Mahajati Sadan

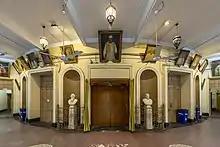
Mahajati Sadan Entrance

Subhas Chandra Bose made a request to Rabindranath Tagore to create an auditorium and in response to the request of Bose, Tagore laid the foundation stone of Mahajati Sadan 19 August 1939.